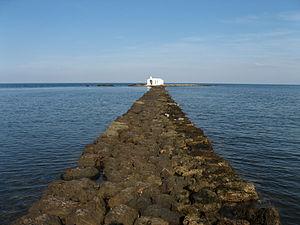
Georgioúpoli, anciennement Georgioúpolis, est un village de Grèce, situé en Crète, dans le nome de la Canée. Ce village se trouve sur la côte septentrionale de la Crète, au fond de la baie de l'Almiros, à 43 km à l'est de La Canée et à 22 km à l'ouest de Réthymnon dans la municipalité d'Apokóronas. Cette ville tire son nom du prince Georges de Grèce, haut-commissaire de l'île pendant la brève période d'autonomie de l'île au début du XXᵉ siècle.